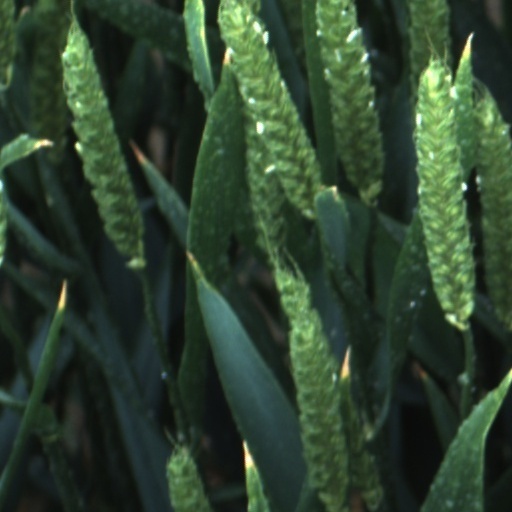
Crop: wheat